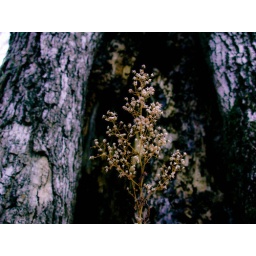
flower by my house...looked cold and lonesome on the tree